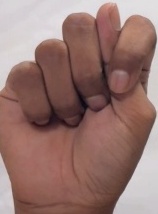
ASL sign: T